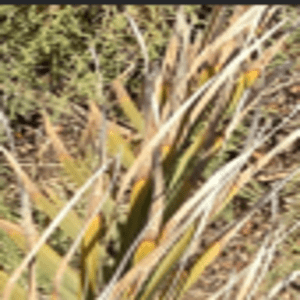
Label: Potassium Deficiency